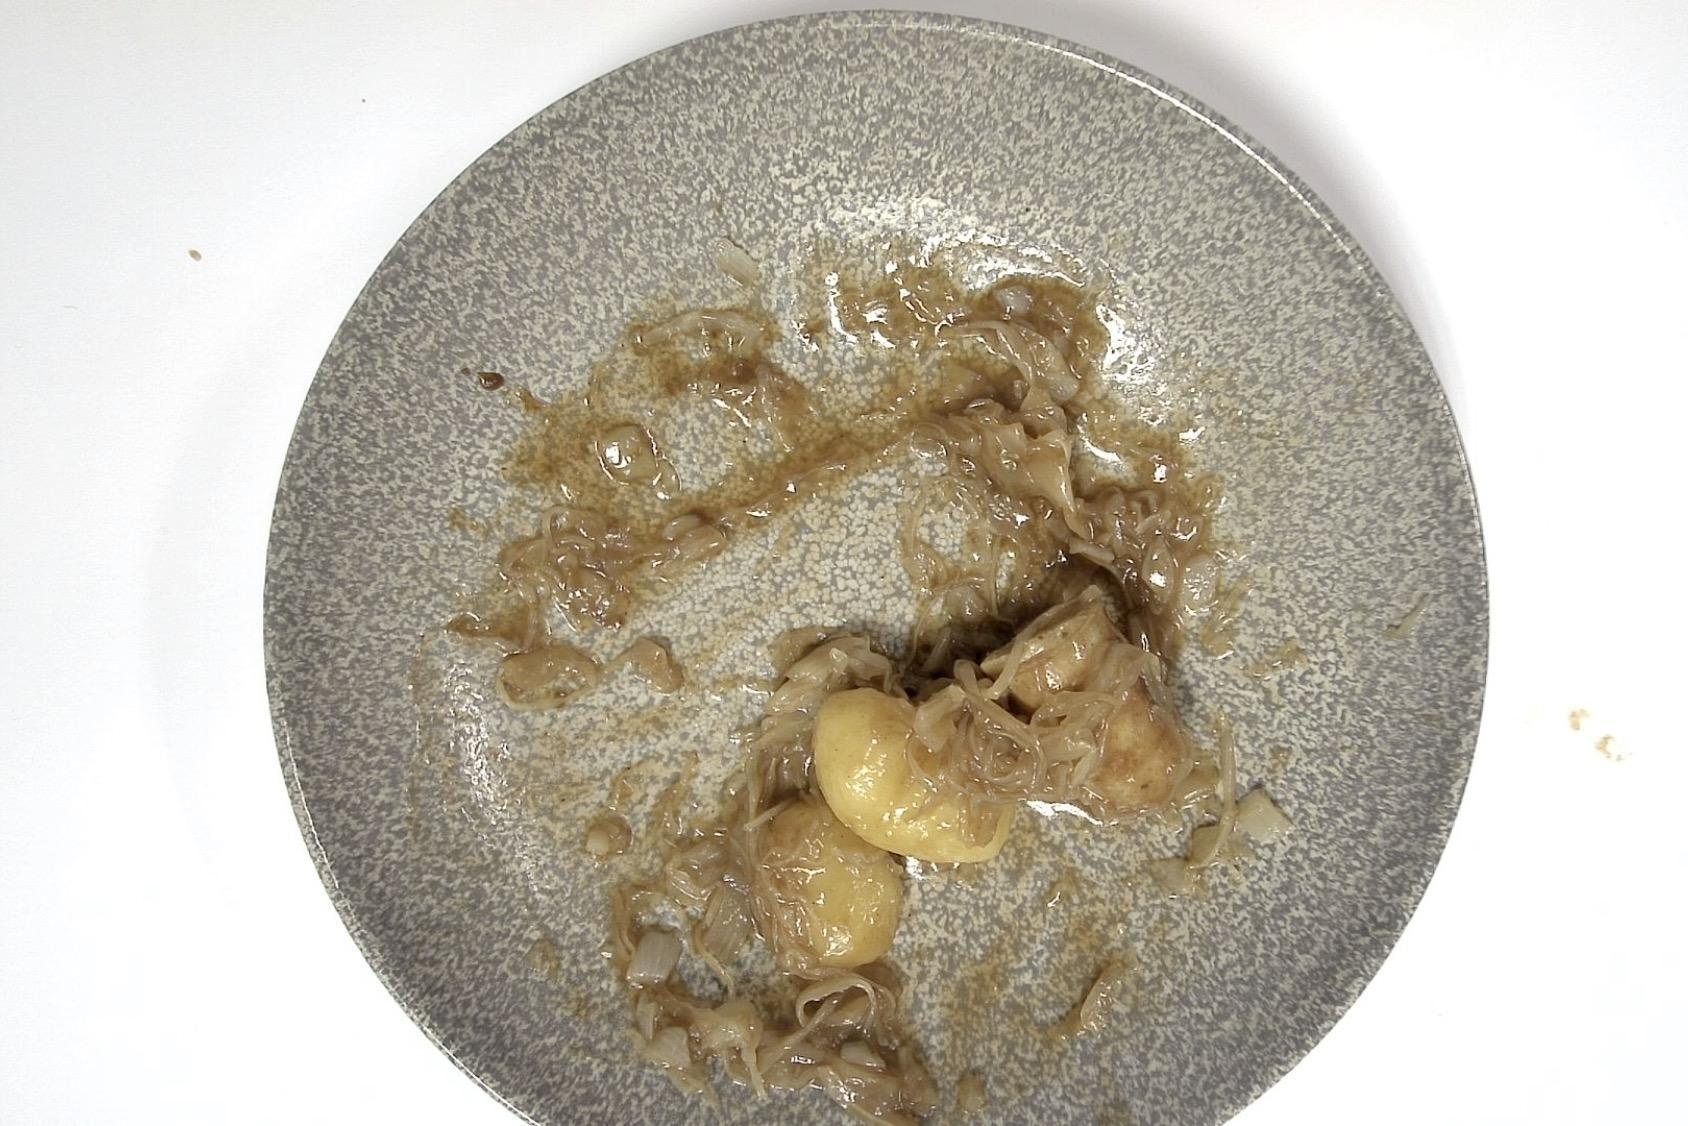
Gericht: Rostbratwurst mit Sauerkraut und Kartoffeln an Brauner Sauce
Portionsgröße: Normale Portion
Zutaten: Kartoffeln, Sauerkraut , Braune Sauce , Rostbratwurst
Gewicht vorher: 325 g
Kalorien vorher: 326,570 kcal
Gewicht nachher: 195 g
Kalorien nachher: 195,942 kcal